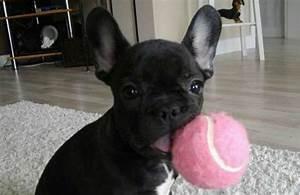
dog